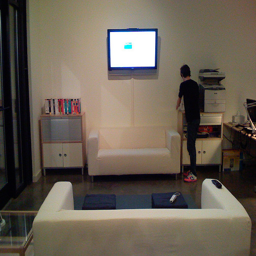
A young man sets up his  electronics in the living room.
Person with back to camera, TV hanging on the wall and other furniture.
A living room with sleek  furniture and tv on the wall.
A man standing between a printer and a tv mounted on the wall.
A young boy standing by a table next to a wall mounted television